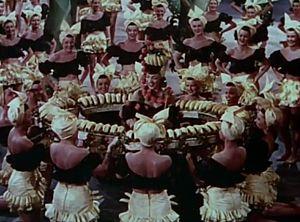
William Berkeley Enos, dit Busby Berkeley, est un chorégraphe et réalisateur américain né le 29 novembre 1895 à Los Angeles et décédé le 14 mars 1976 à Palm Springs.